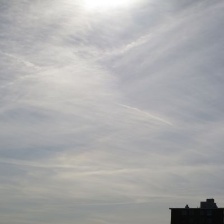
Cloud type: Contrail